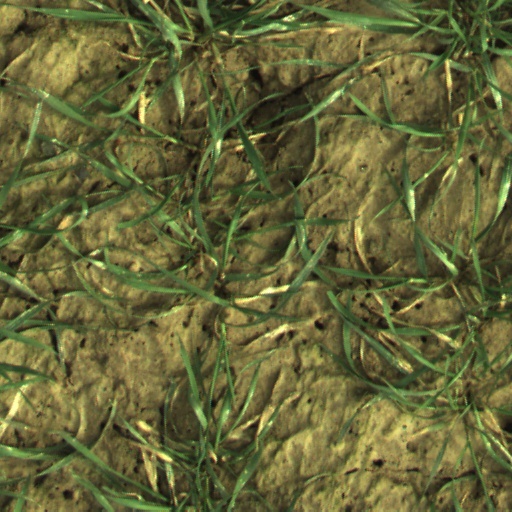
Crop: wheat